Cupid and Psyche

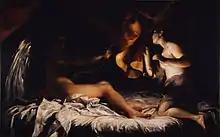
"Amore e Psiche" (1707–09) by Giuseppe Crespi: Psyche's use of the lamp to see the god is sometimes thought to reflect the magical practice of lychnomancy, a form of divination or spirit conjuring.

One night after Cupid falls asleep, Psyche carries out the plan her sisters devised: she brings out a dagger and a lamp she had hidden in the room, in order to see and kill the monster. But when the light instead reveals the most beautiful creature she has ever seen, she is so startled that she wounds herself on one of the arrows in Cupid's cast-aside quiver. Struck with a feverish passion, she spills hot oil from the lamp and wakes him. He flees, and though she tries to pursue, he flies away and leaves her on the bank of a river.